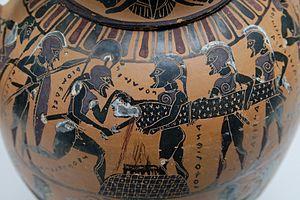
Le sacrifice de Polyxène par Néoptolème après la chute de Troie. Amphore tyrrhénienne à figures noires, vers 570-550 av. J.-C. Provenance présumée
Les Troyennes est l'une des dix tragédies romaines conservées de l'auteur romain Sénèque. Appartenant au genre de la fabula cothurnata, elle a été écrite après 43. Mais beaucoup doutent qu’on puisse vraiment l’attribuer à Sénèque : l’intention philosophique de certaines scènes, où l’auteur nie l’immortalité de l’âme et l’existence de l’au-delà, est déroutante. L’intrigue mêle des éléments empruntés à Les Troyennes et à l’Hécube d'Euripide.
Pyrrhus est un opéra du compositeur Joseph-Nicolas-Pancrace Royer, exécutée pour la première fois au Théâtre du Palais-Royal, le 26 octobre 1730. Il prend la forme d'une tragédie en musique en un prologue et cinq actes. Le livret, de J. Fermelhuis, est basé sur le mythe grec de Pyrrhus, fils d'Achille. Sophocle a consacré une tragédie, aujourd'hui perdue, au personnage de Polixène.
Dans la mythologie grecque, Polyxène, est une princesse troyenne. Fille de Priam, roi de Troie et d'Hécube, elle est la soeur cadette de Cassandre, d'Hector, de Déiphobe et de Pâris.